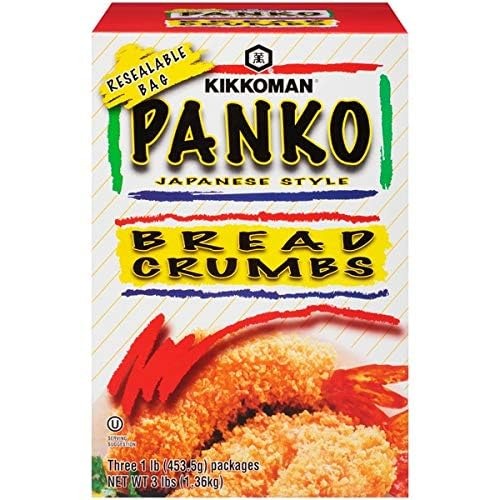
Item Name: Kikkoman Panko Bread Crumbs Japanese Stype 3-1 pound boxes
Bullet Point: Kosher
Product Description: What makes them special? Kikkoman Panko Bread Crumbs are unique because they are made from bread that has been custom baked to make airy, crispy crumbs. Then the crumbs are toasted to a delicate crunch that won't burn as easily during cooking. And since they are unseasoned, Kikkoman Panko Bread Crumbs will combine perfectly with all types of seasoning ingredients. www.KikkomanUSA.com. For recipes using Kikkoman Panko Bread Crumbs visit us at www.KikkomanUSA.com. Resealable bag. Made in USA of U.S. and imported ingredients.
Value: 48.0
Unit: Ounce

Price: 21.8